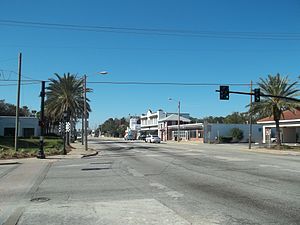
Peter Lundin / Baggrund / Tidlige liv og opvækst
Ormond Beach i Florida, hvor familien boede og drev et motel i de første par år.
Peter Kenneth Bostrøm Lundin, i dag efter navneforandring Thomas Kristian Olesen, er en dansk-tysk morder, der ved et nævningeting i Østre Landsret den 15. marts 2001 blev idømt fængsel på livstid for tredobbelt drab. Han har tidligere skiftet navn til Bjarne Skounborg. Natten mellem den 16. og 17. juni 2000 dræbte og